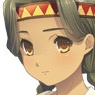
Portrait style: Anime Portrait